Question: Please indicate a possible affordance area of the jump_skis that can be used for gliding
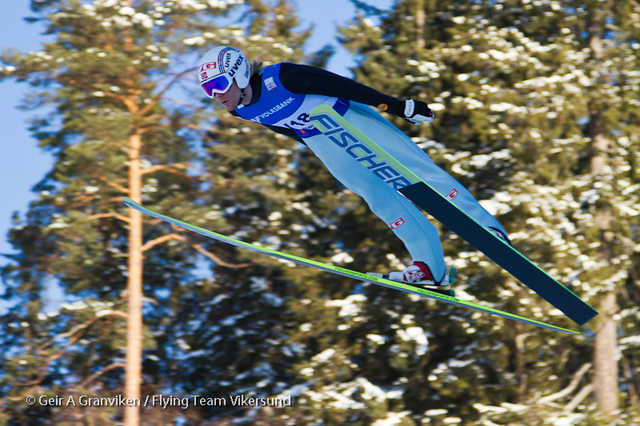
Answer: [303.512, 102.298, 600.845, 326.298]